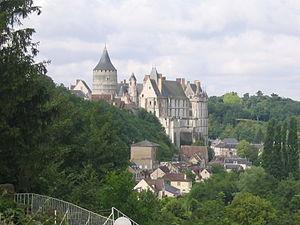
Vue d'ensemble du château de Châteaudun ,France.
Châteaudun est une commune française, chef-lieu d'arrondissement d'Eure-et-Loir dans la région Centre-Val de Loire.
La Communauté de communes du Dunois est une ancienne communauté de communes française, située dans le département d'Eure-et-Loir et la région Centre-Val de Loire.
Le sentier de grande randonnée 35 relie Verneuil-sur-Avre à Villevêque. Il traverse les départements de l’Eure, d’Eure-et-Loir, de Loir-et-Cher, de la Sarthe et de Maine-et-Loire. Il suit en quasi-totalité le cours du Loir, de sa source près de Champrond-en-Gâtine, jusqu'à Villevêque, près de son confluent avec la Sarthe.
Sulpice II d'Amboise, dit "Le Hutin", né vers 1105 et mort le 24 août 1153, il était le fils aîné de Hugues Ier d'Amboise
Le tourisme dans le département français d'Eure-et-Loir bénéfice de nombreux atouts, dont la cathédrale Notre-Dame de Chartres, plusieurs châteaux remarquables, Châteaudun, Maintenon, Nogent-le-Rotrou et la nécropole de la chapelle royale de Dreux.